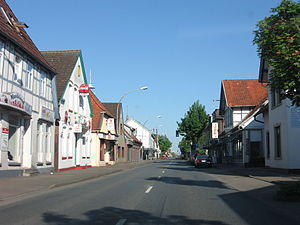
Bremervörde
Bremervörde er en by med omkring 18.000 indbyggere i den nordlige del af Landkreis Rotenburg, i den nordlige del af den tyske delstat Niedersachsen.